Trail of Tears

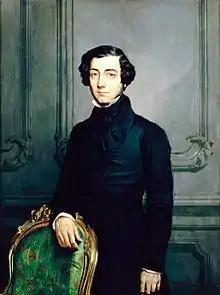
Alexis de Tocqueville, French political thinker and historian

Alexis de Tocqueville, the French philosopher, witnessed the Choctaw removals while in Memphis, Tennessee, in 1831: